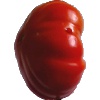
Label: Tomato 3